Arzier-Le Muids

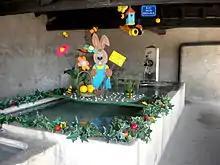
Easter decorations in the town fountain

Arzier has a population of . , 25.6% of the population are resident foreign nationals. Over the last 10 years (1999–2009 ) the population has changed at a rate of 24.4%. It has changed at a rate of 18% due to migration and at a rate of 6.5% due to births and deaths.